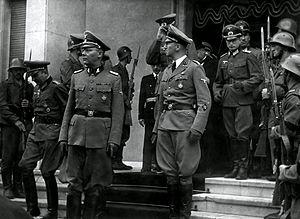
Emanuel Schäfer était un SS-Oberführer ayant commandé l'Einsatzgruppe II au début de la Seconde Guerre mondiale.